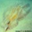
Label: ray